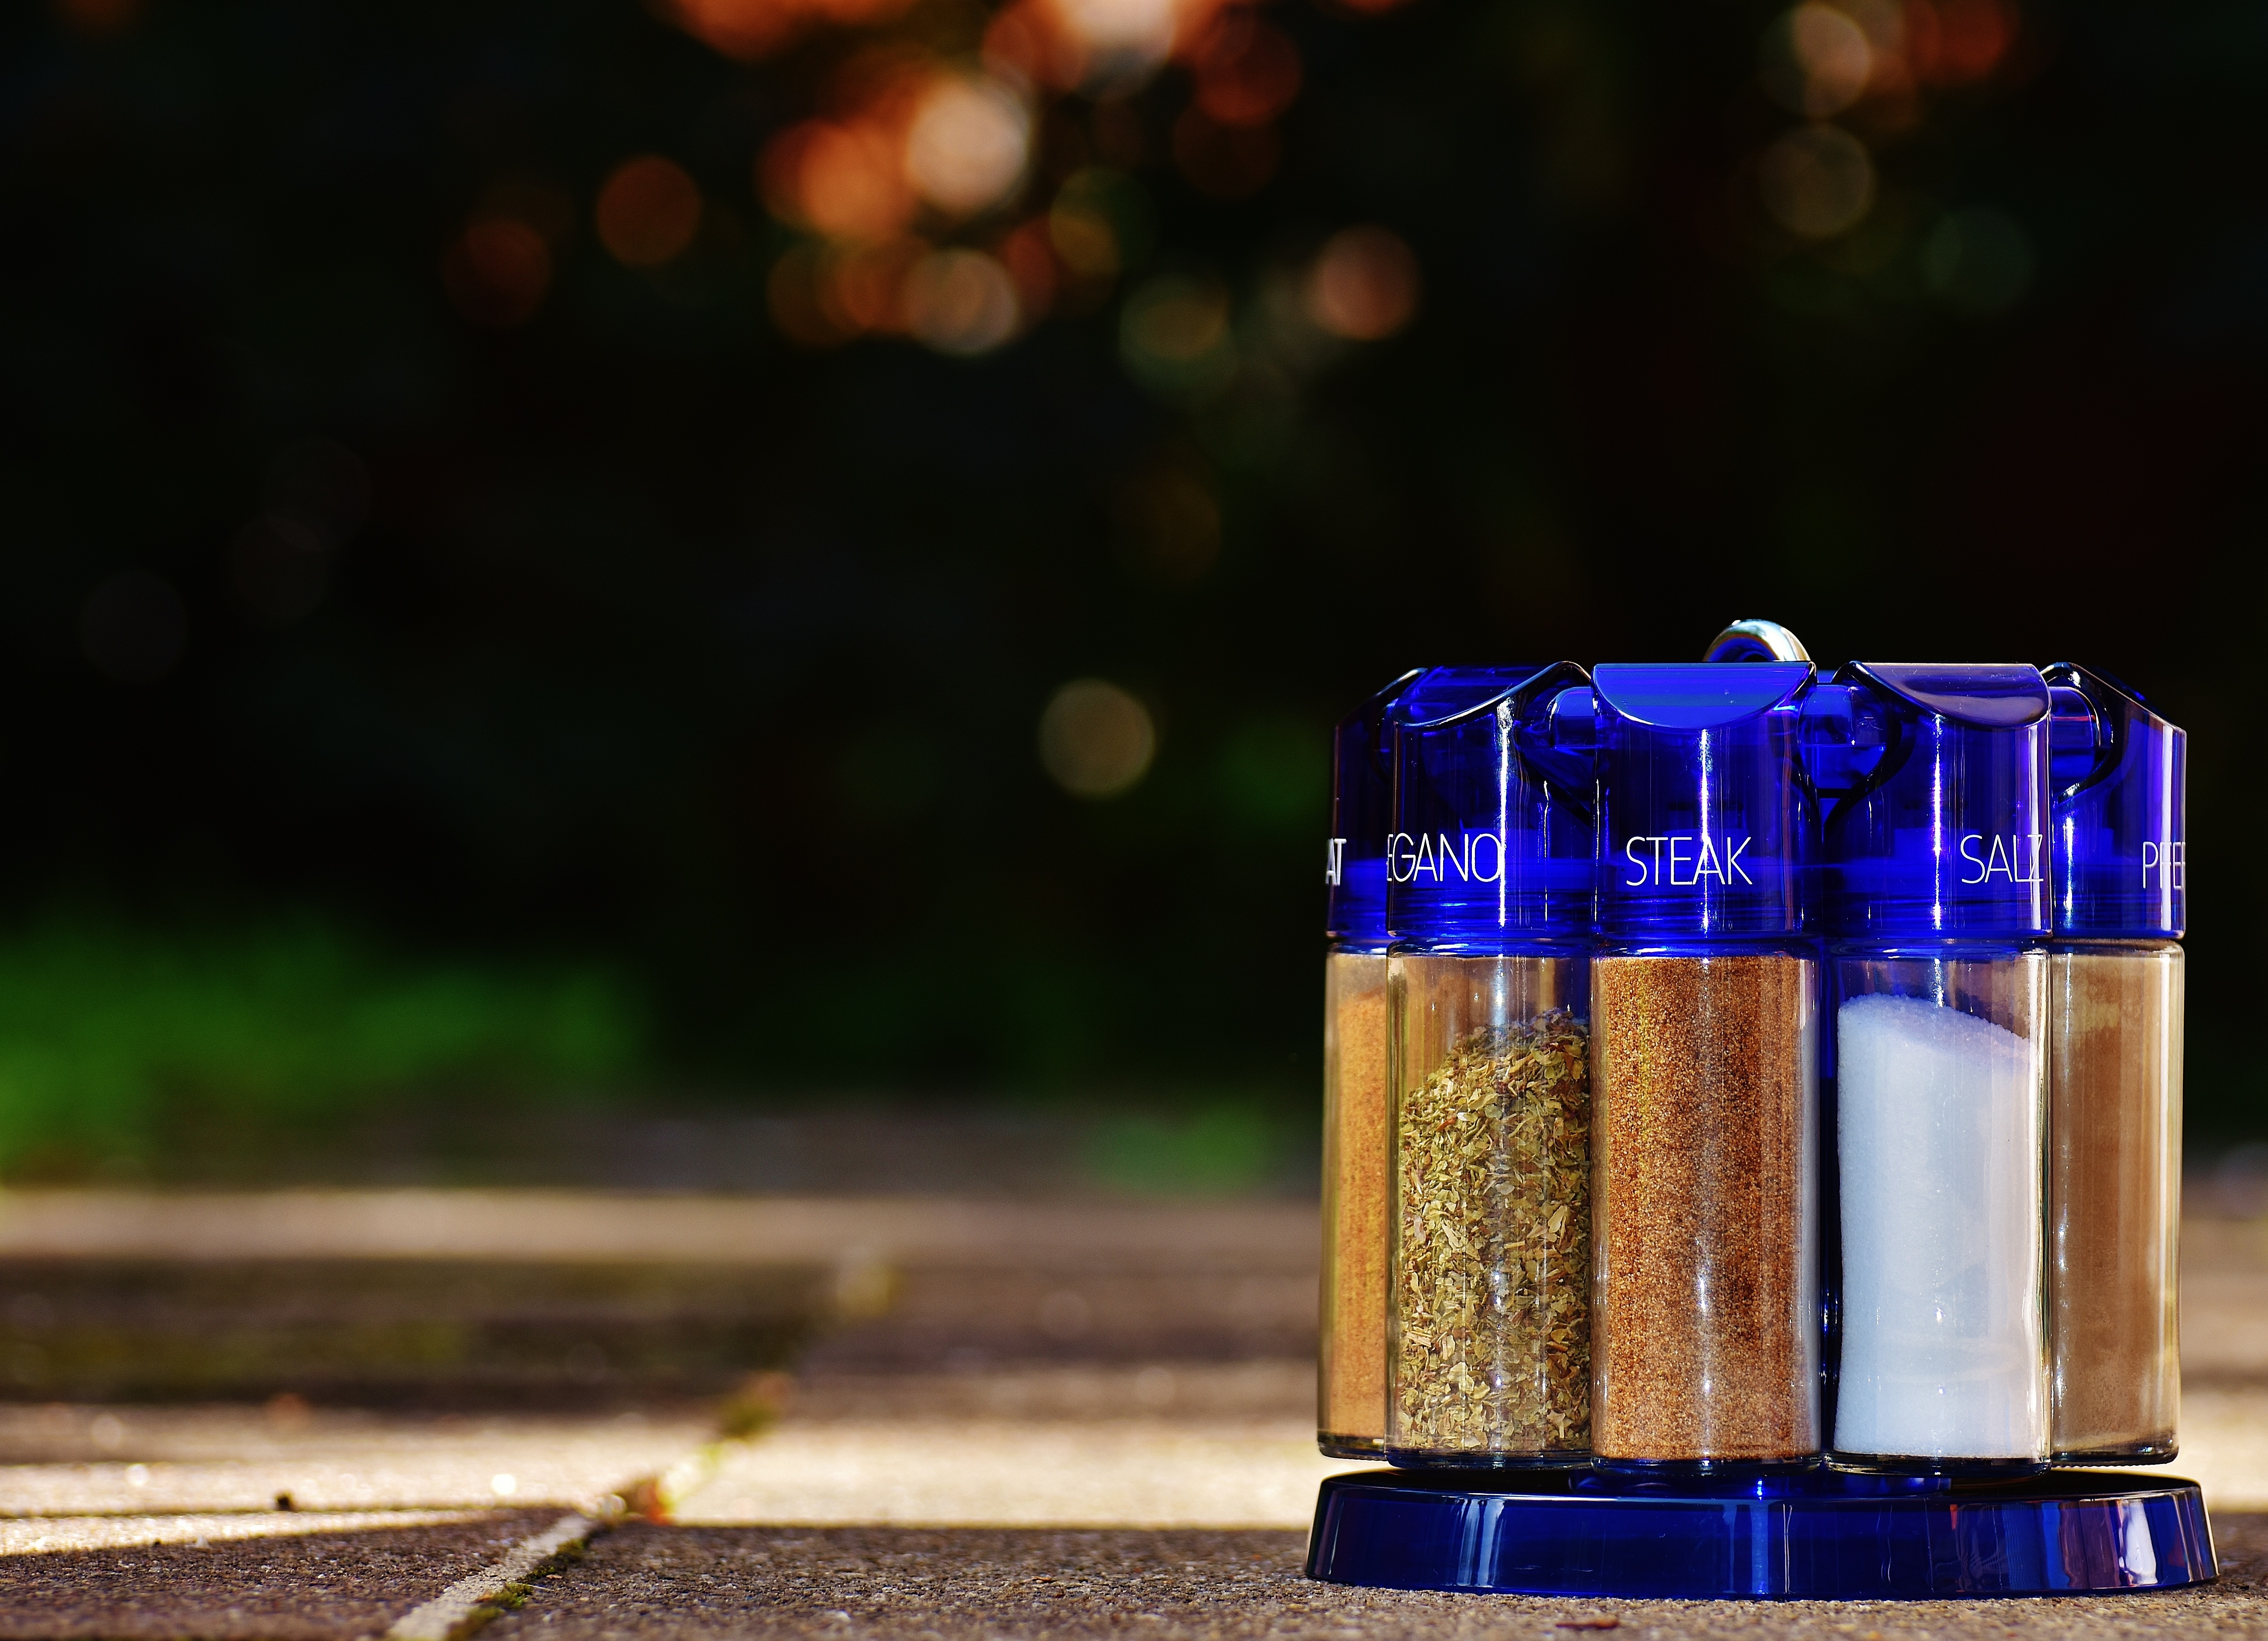
cooking, ingredient, color, kitchen, drink, lighting, eat, preparation, cook, spices, spice rack